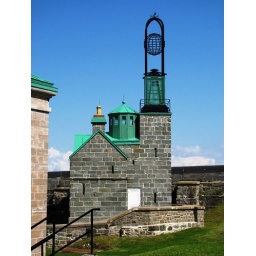
The tower carries the ball that told the time in the old days.